Junior roller derby

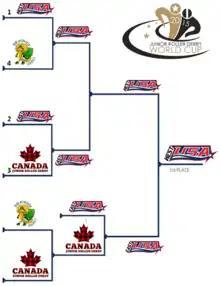
JRDA 2015 World Cup Bracket

July 2015 the JRDA hosted the inaugural Junior Roller Derby World Cup held in Kent, Washington.